Lynx Air

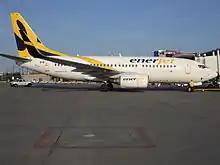
An Enerjet Boeing 737-700 at Calgary International Airport (2009)

Enerjet was originally formed in 2006 by a small group of entrepreneurs addressing what they perceived to be a gap in the service provided by Canada's major airlines, WestJet and Air Canada in "middle Canada". It was initially known as New Air & Tours until October 20, 2008, when New Air & Tours revealed its name and corporate logo to be styled as Enerjet. Enerjet was founded by nine individuals, including Tim Morgan, the former senior vice president of WestJet. On November 28, 2008, Enerjet received an air operator's certificate (AOC) and Air Operator License issued by the Canadian Transportation Agency. While the airline initially planned to launch as a scheduled low-cost carrier (LCC), the airline focused instead on charter operations involving the transport of employees of oil companies, such as for Suncor Energy, as well as ad-hoc charter services for Air Transat, deeming the leisure travel market to be competitive following the collapse of Zoom Airlines, as well as the presence of leisure carriers such as WestJet.